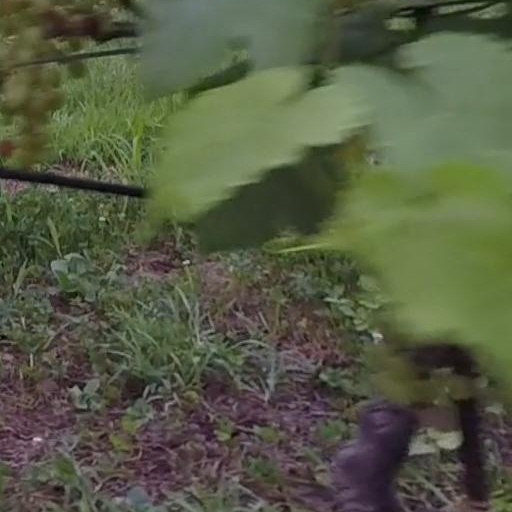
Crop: grape